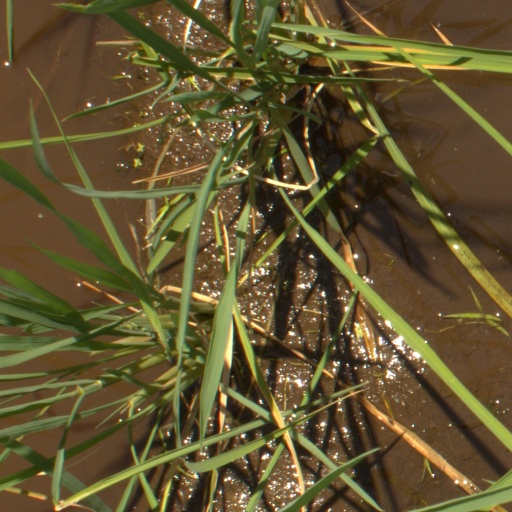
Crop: rice